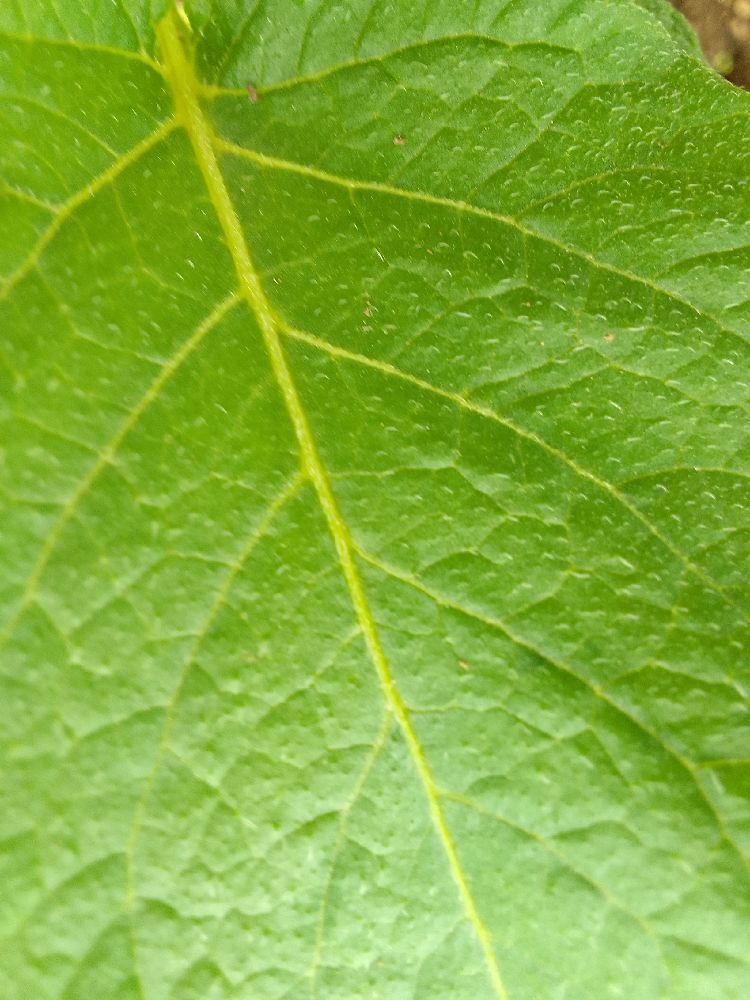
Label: Healthy